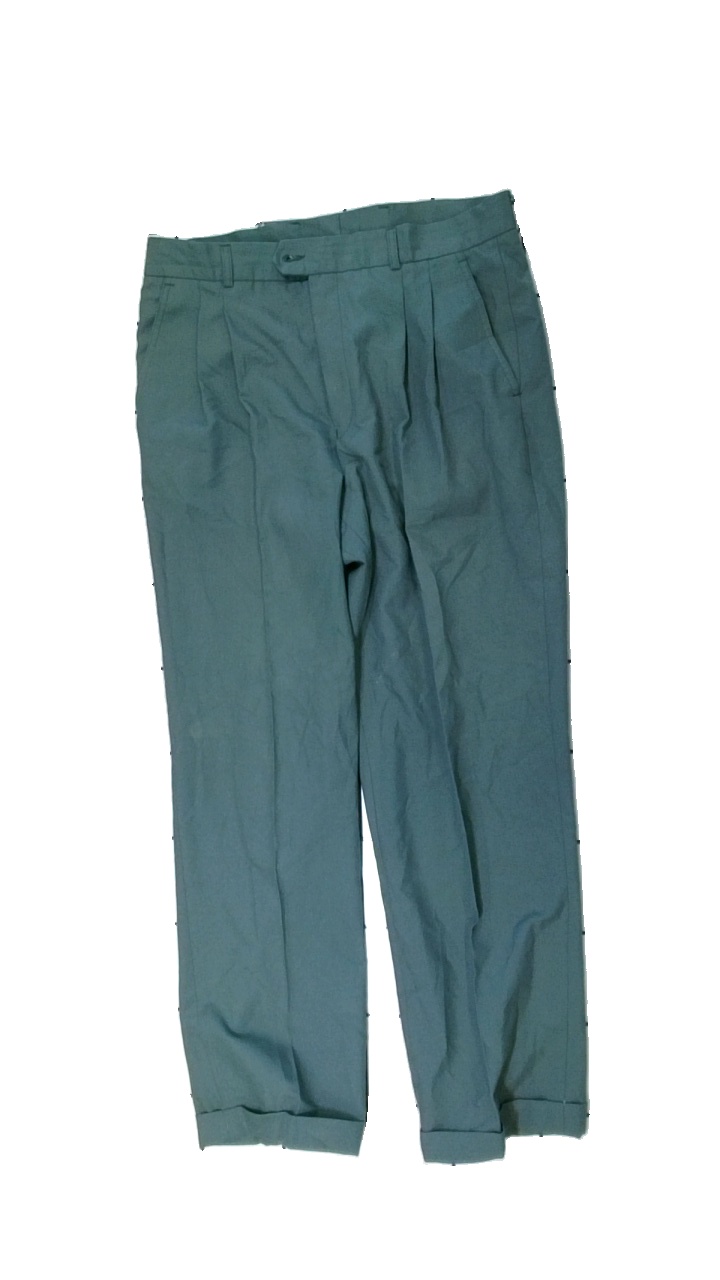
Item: Trousers (Men)
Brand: Missing
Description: gröna kostymbyxor med några små fläckar som tros gå bort
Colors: Green
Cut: Regular
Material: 37% cotton 63% polyester
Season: All
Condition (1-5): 3
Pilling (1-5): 5
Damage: fläckar
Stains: Minor
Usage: Reuse
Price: <50